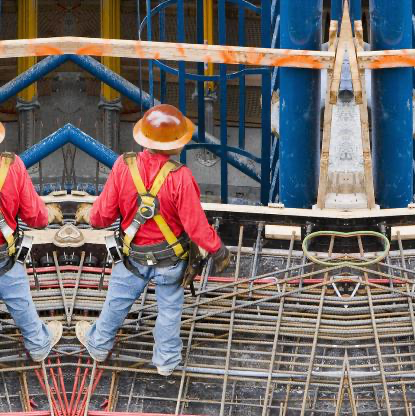
Objects in the image:
label: helmet
label: helmet